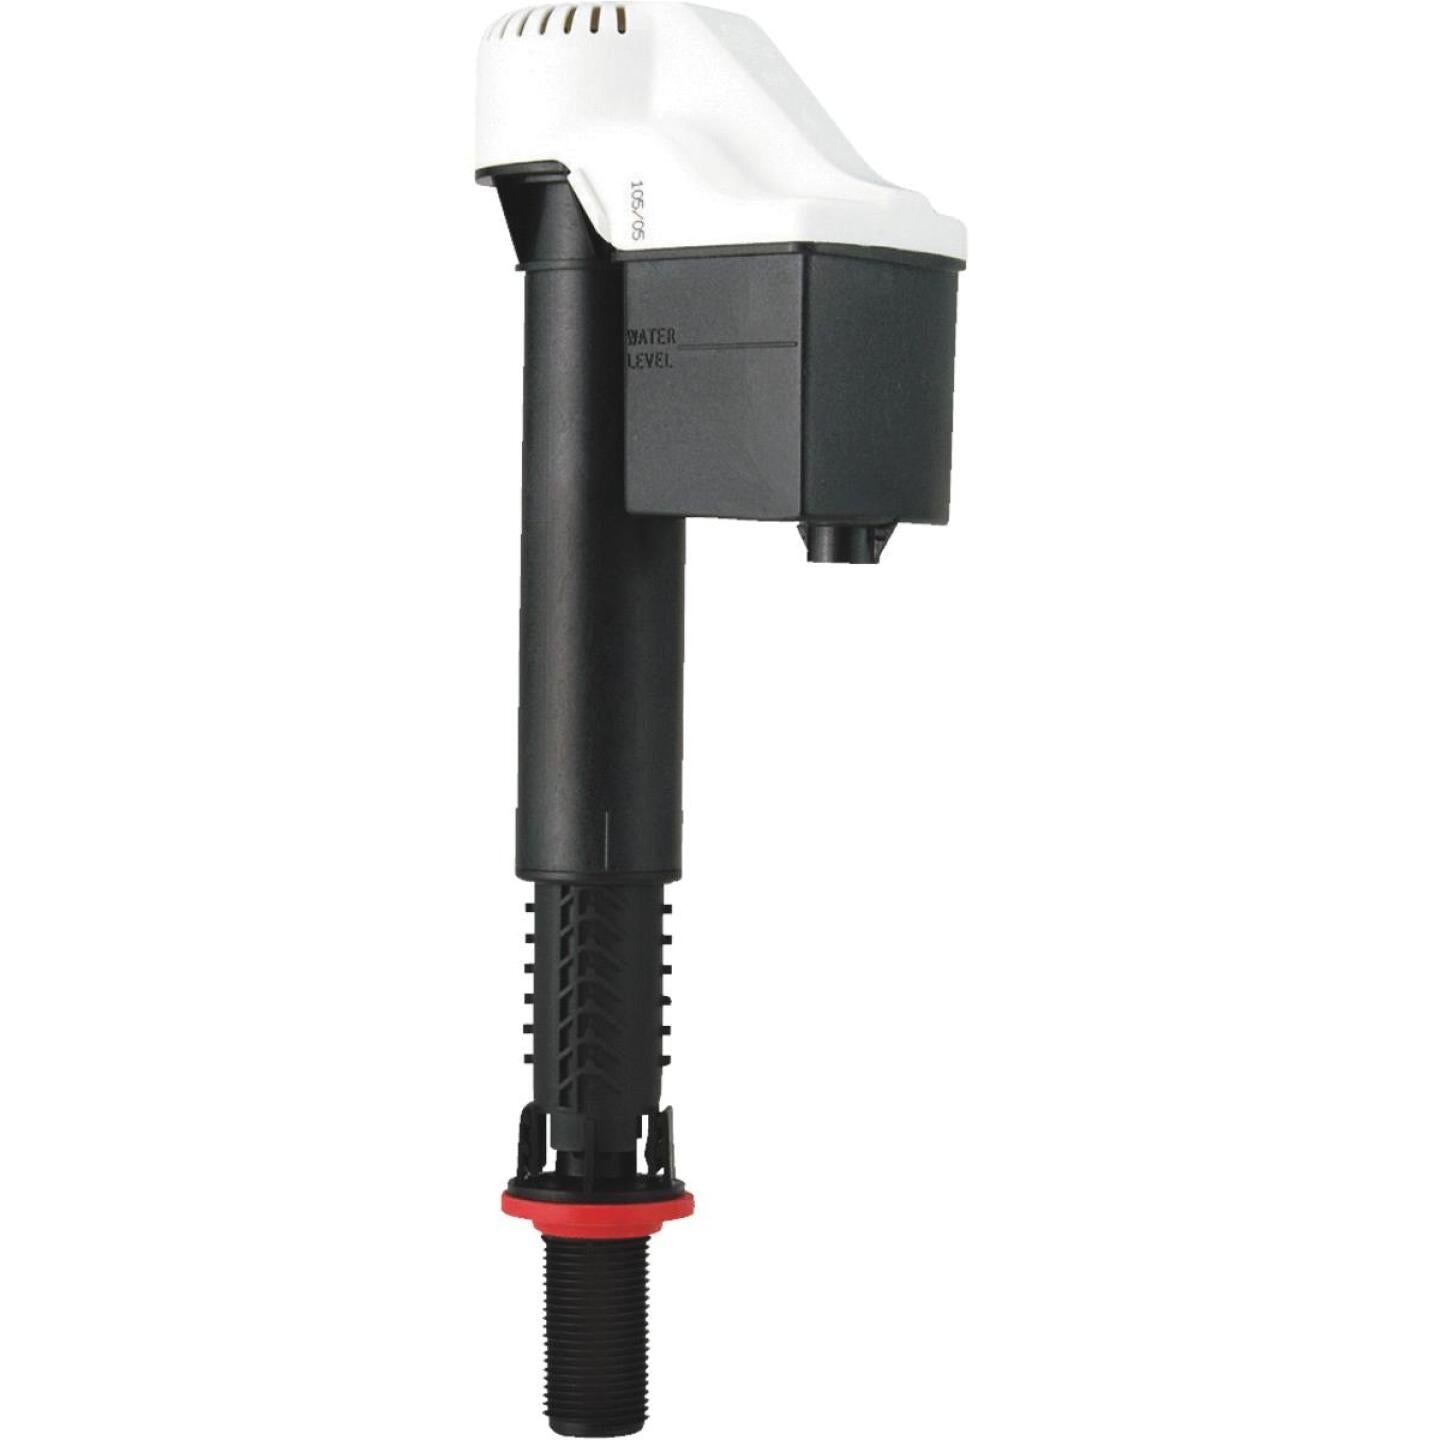
Korky QuietFill Toilet Fill Valve
Brand: Korky
Designed to fix no/slow refilling, running, and noisy toilets, the Korky QuietFILL Toilet Fill Valve is quieter than other fill valves. It has a universal design to fit all brands and features a wide range of adjustability to fit most 2-piece and 1-piece toilets. The QuietFill Fill Valve is very easy to install and adjust; no tools are required. Simply remove your old fill valve or ballcock, insert your new Korky fill valve, and adjust. The innovative twist-lock adjustment makes installation easy. Designed to fit more toilets, the QuietFill toilet fill valve adjusts from 7-3/4' to 13-1/2'. Easy installation.
Category: Hardware > Plumbing > Plumbing Fixture Hardware & Parts > Toilet & Bidet Accessories > Ballcocks & Flappers > Ballcocks